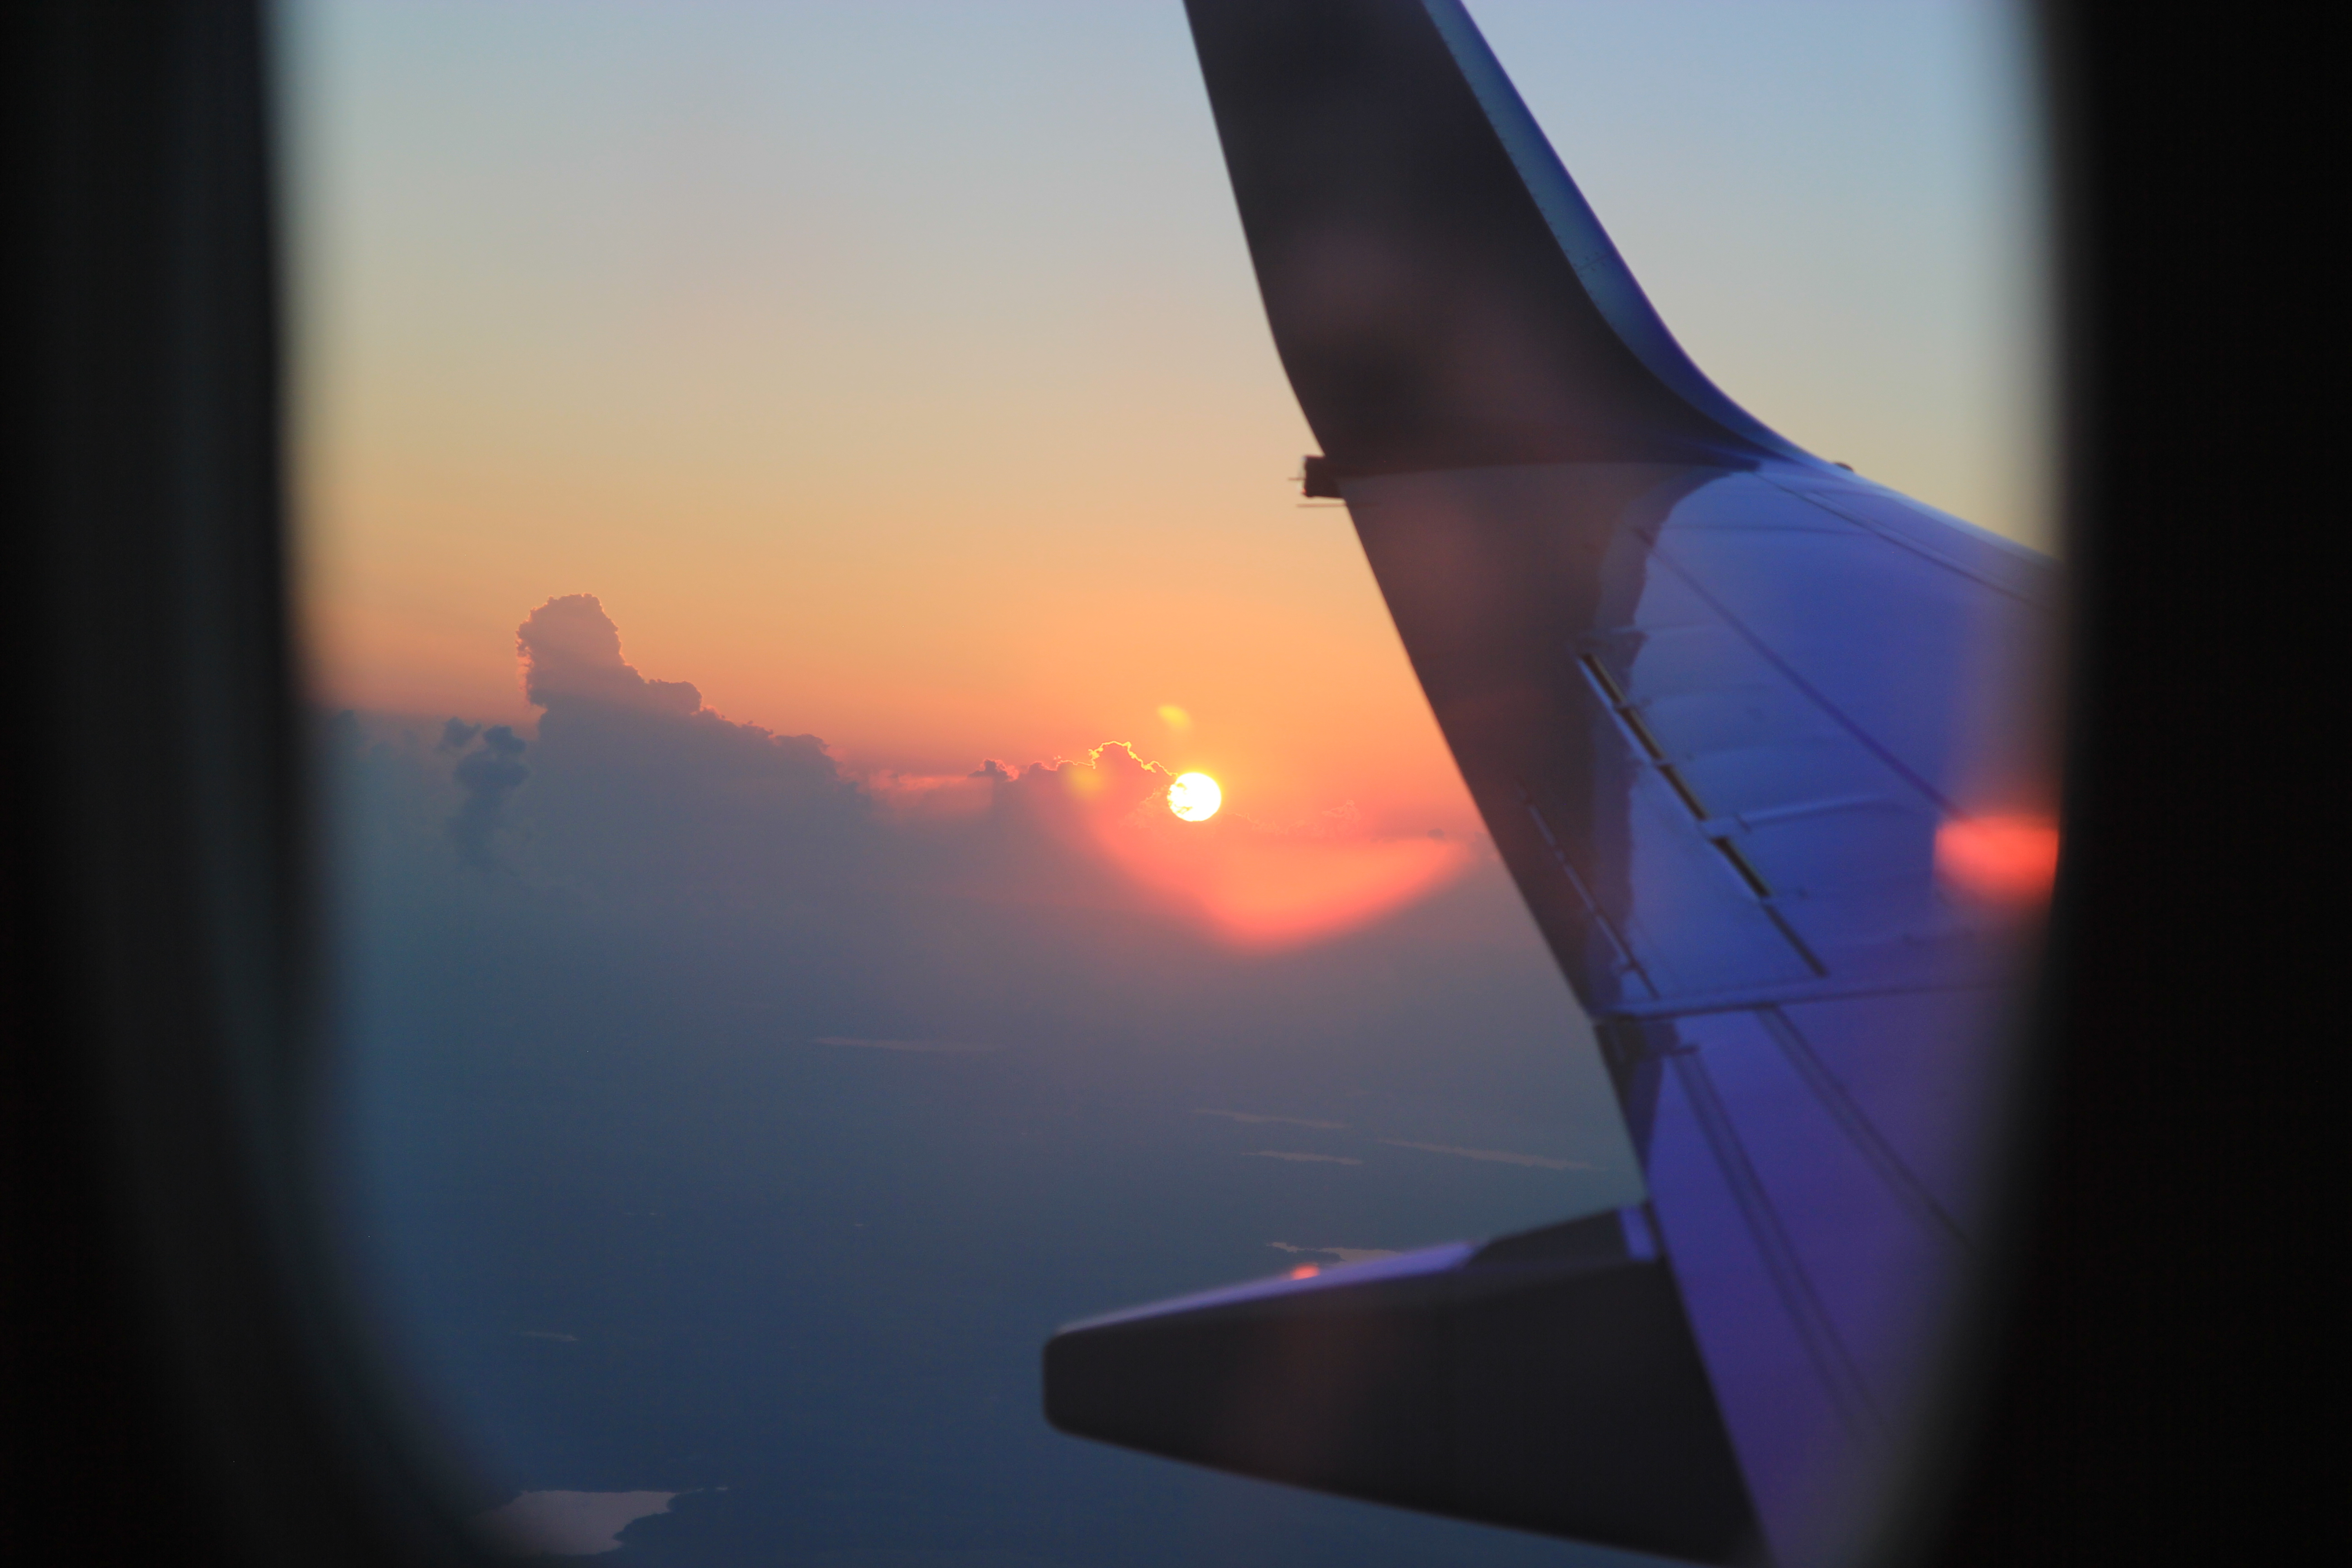
wing, light, sky, sun, sunrise, sunset, sunlight, dawn, atmosphere, airplane, aircraft, dusk, evening, reflection, vehicle, color, flight, darkness, blue, airplane window, shape, atmosphere of earth